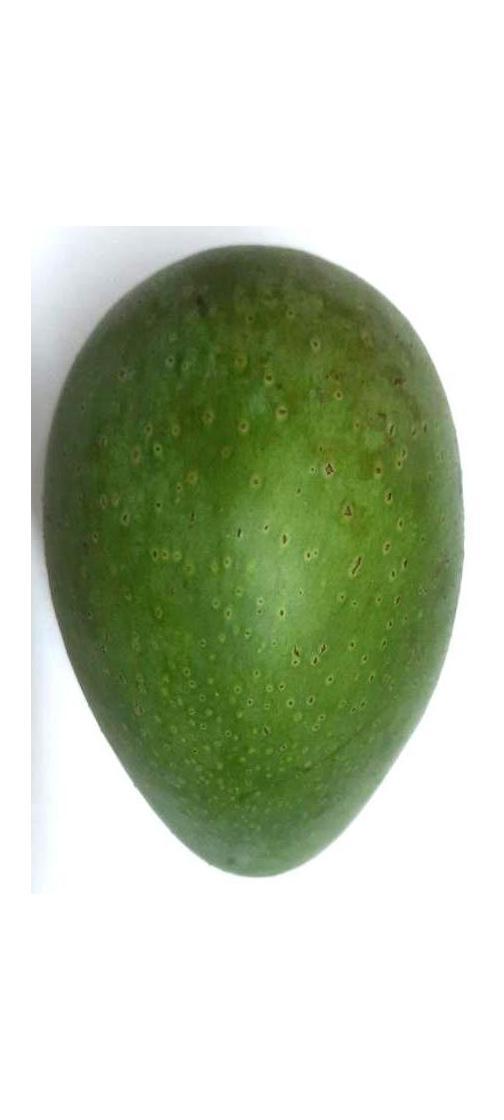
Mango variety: Ashshina Zhinuk